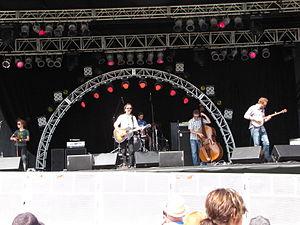
Great Lake Swimmers est un groupe de folk rock canadien, originaire de Wainfleet, en Ontario. Il est formé autour du chanteur et auteur Tony Dekker, le groupe vit désormais à Toronto.